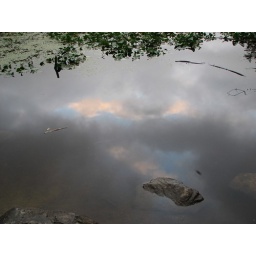
sky above, water below